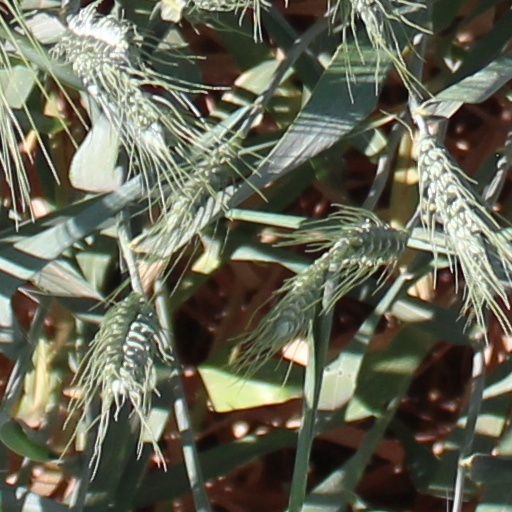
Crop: wheat